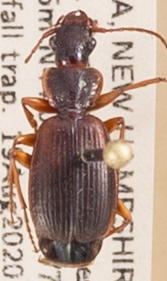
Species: Cymindis cribricollis
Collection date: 2020-08-19
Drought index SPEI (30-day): -1.546
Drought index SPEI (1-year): -0.05
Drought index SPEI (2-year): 0.54